Kiritimati

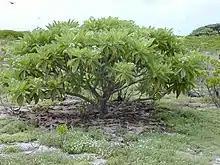
Tree heliotrope ("Heliotropium foertherianum") in typical habitat on a Hawaiian island.

Kiritimati's roughly lagoon area opens to the sea in the northwest; "Burgle Channel" (the entrance to the lagoon) is divided into the northern "Cook Island Passage" and the southern "South Passage". The southeastern part of the lagoon area is partially desiccated. The lagoon area currently consists of a main lagoon at Burgle Channel. Southeast of this, the lagoon gradually transitions into a network of subsidiary lagoons, tidal flats, partially hypersaline brine ponds and salt pans which have a total combined area of about . Thus, the land and lagoon areas can only be given approximately, as no firm boundary exists between the main island body and the salt flats.